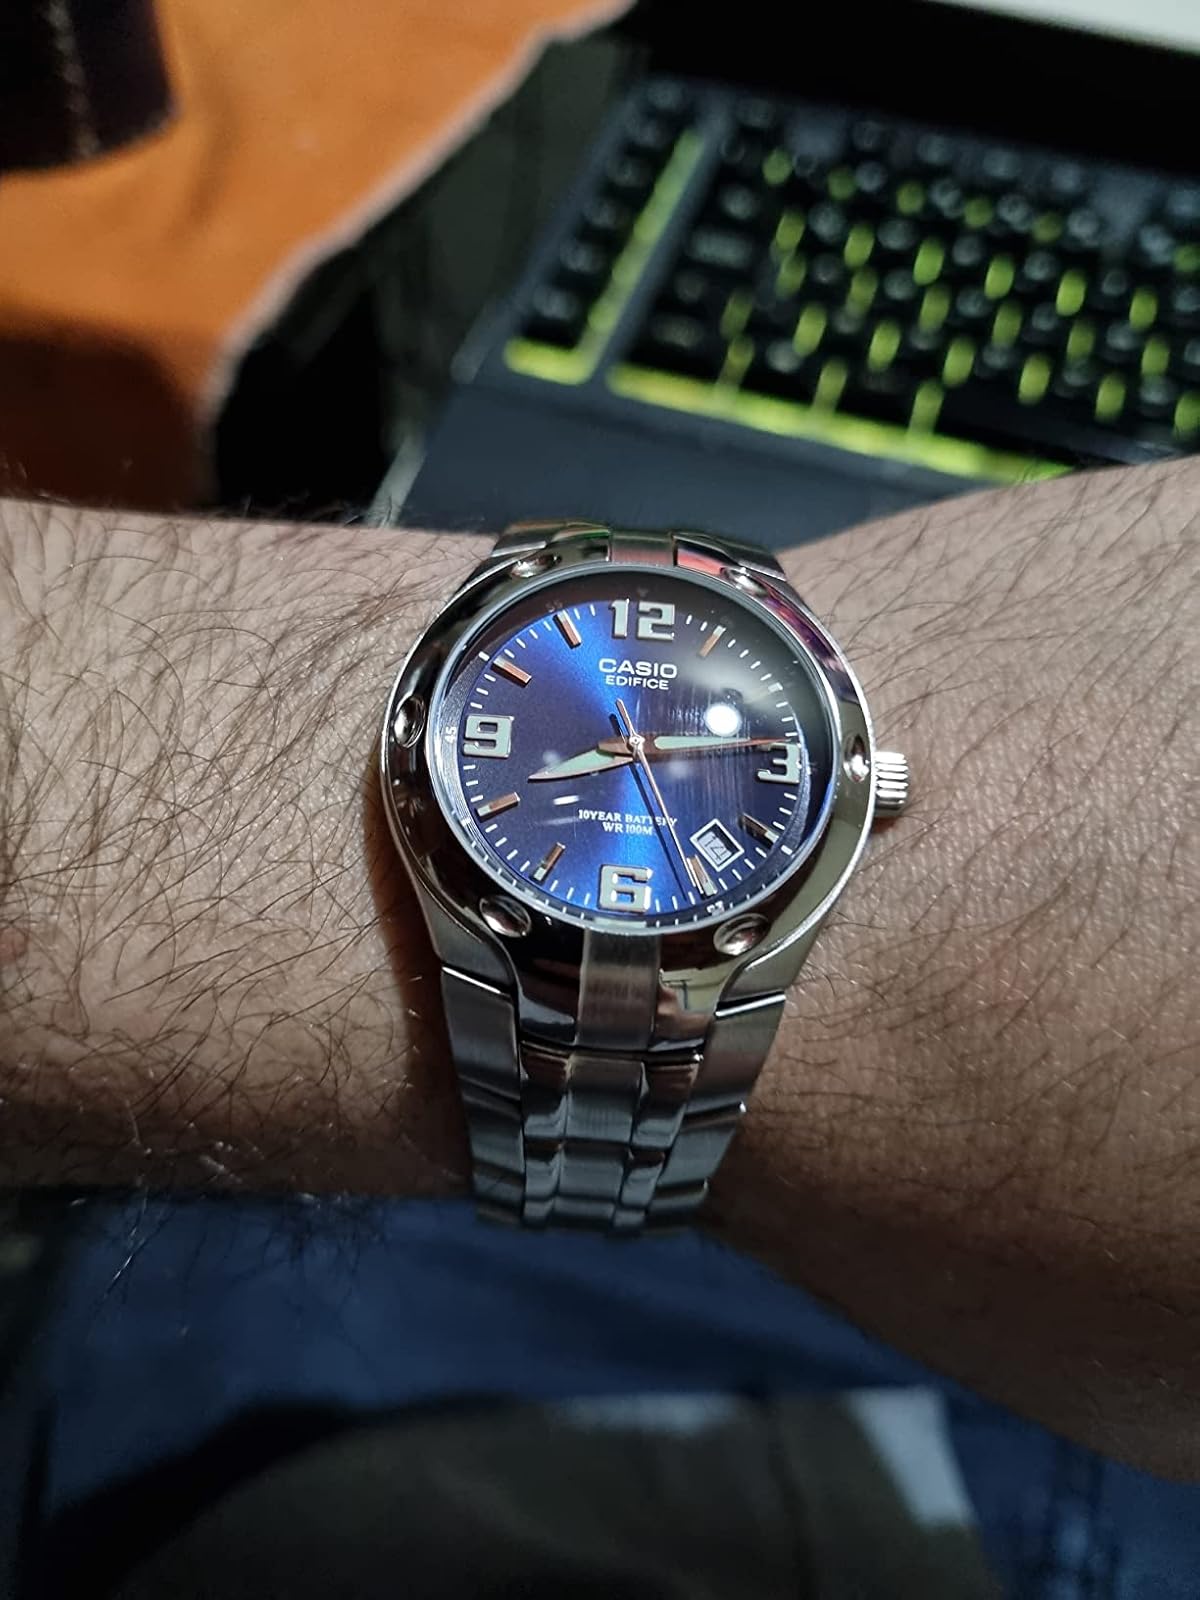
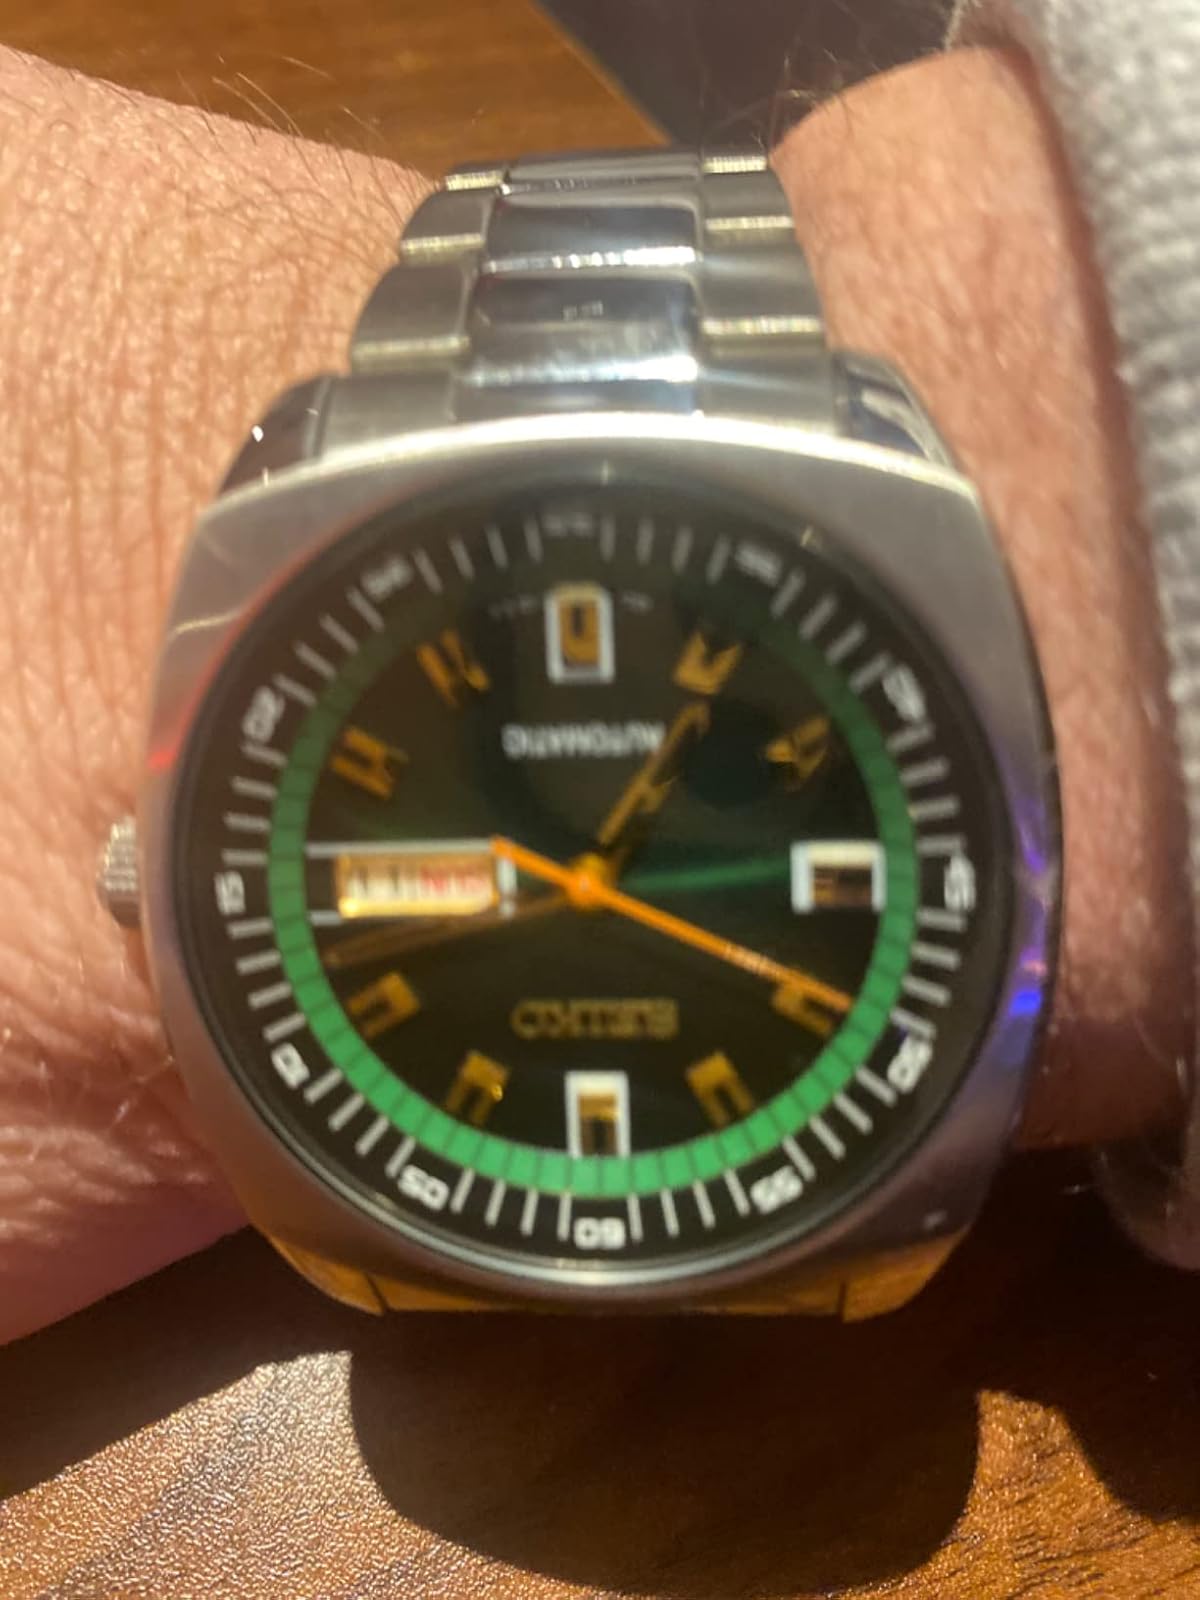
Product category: accessories_watch
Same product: no